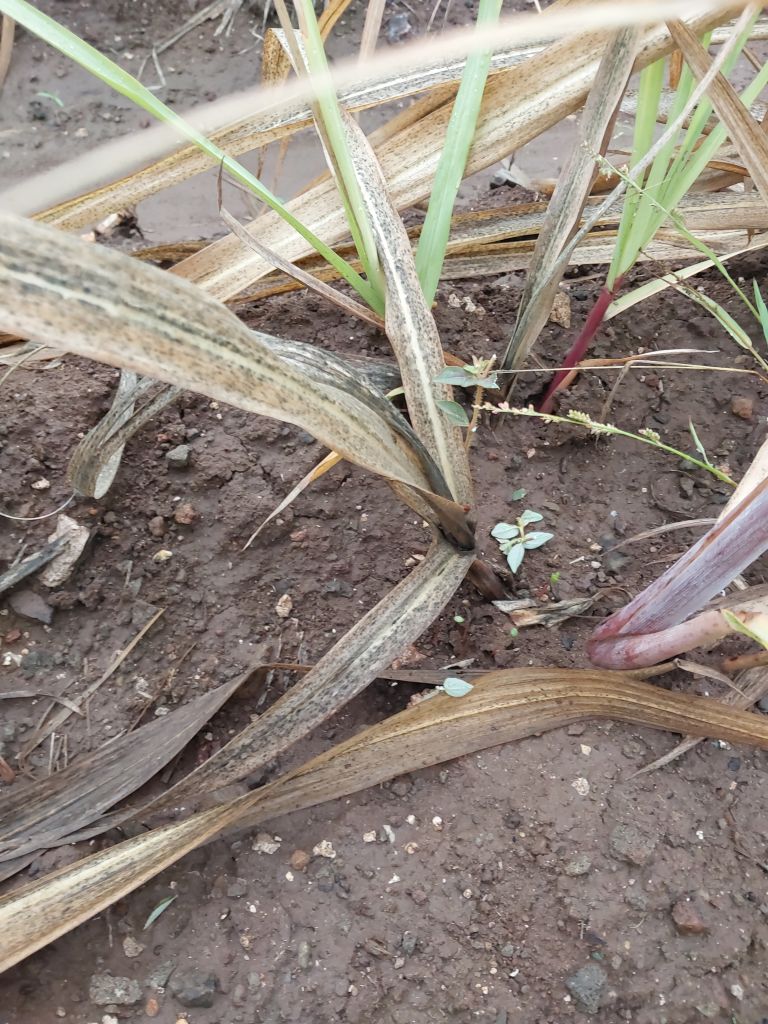
Label: Sett Rot